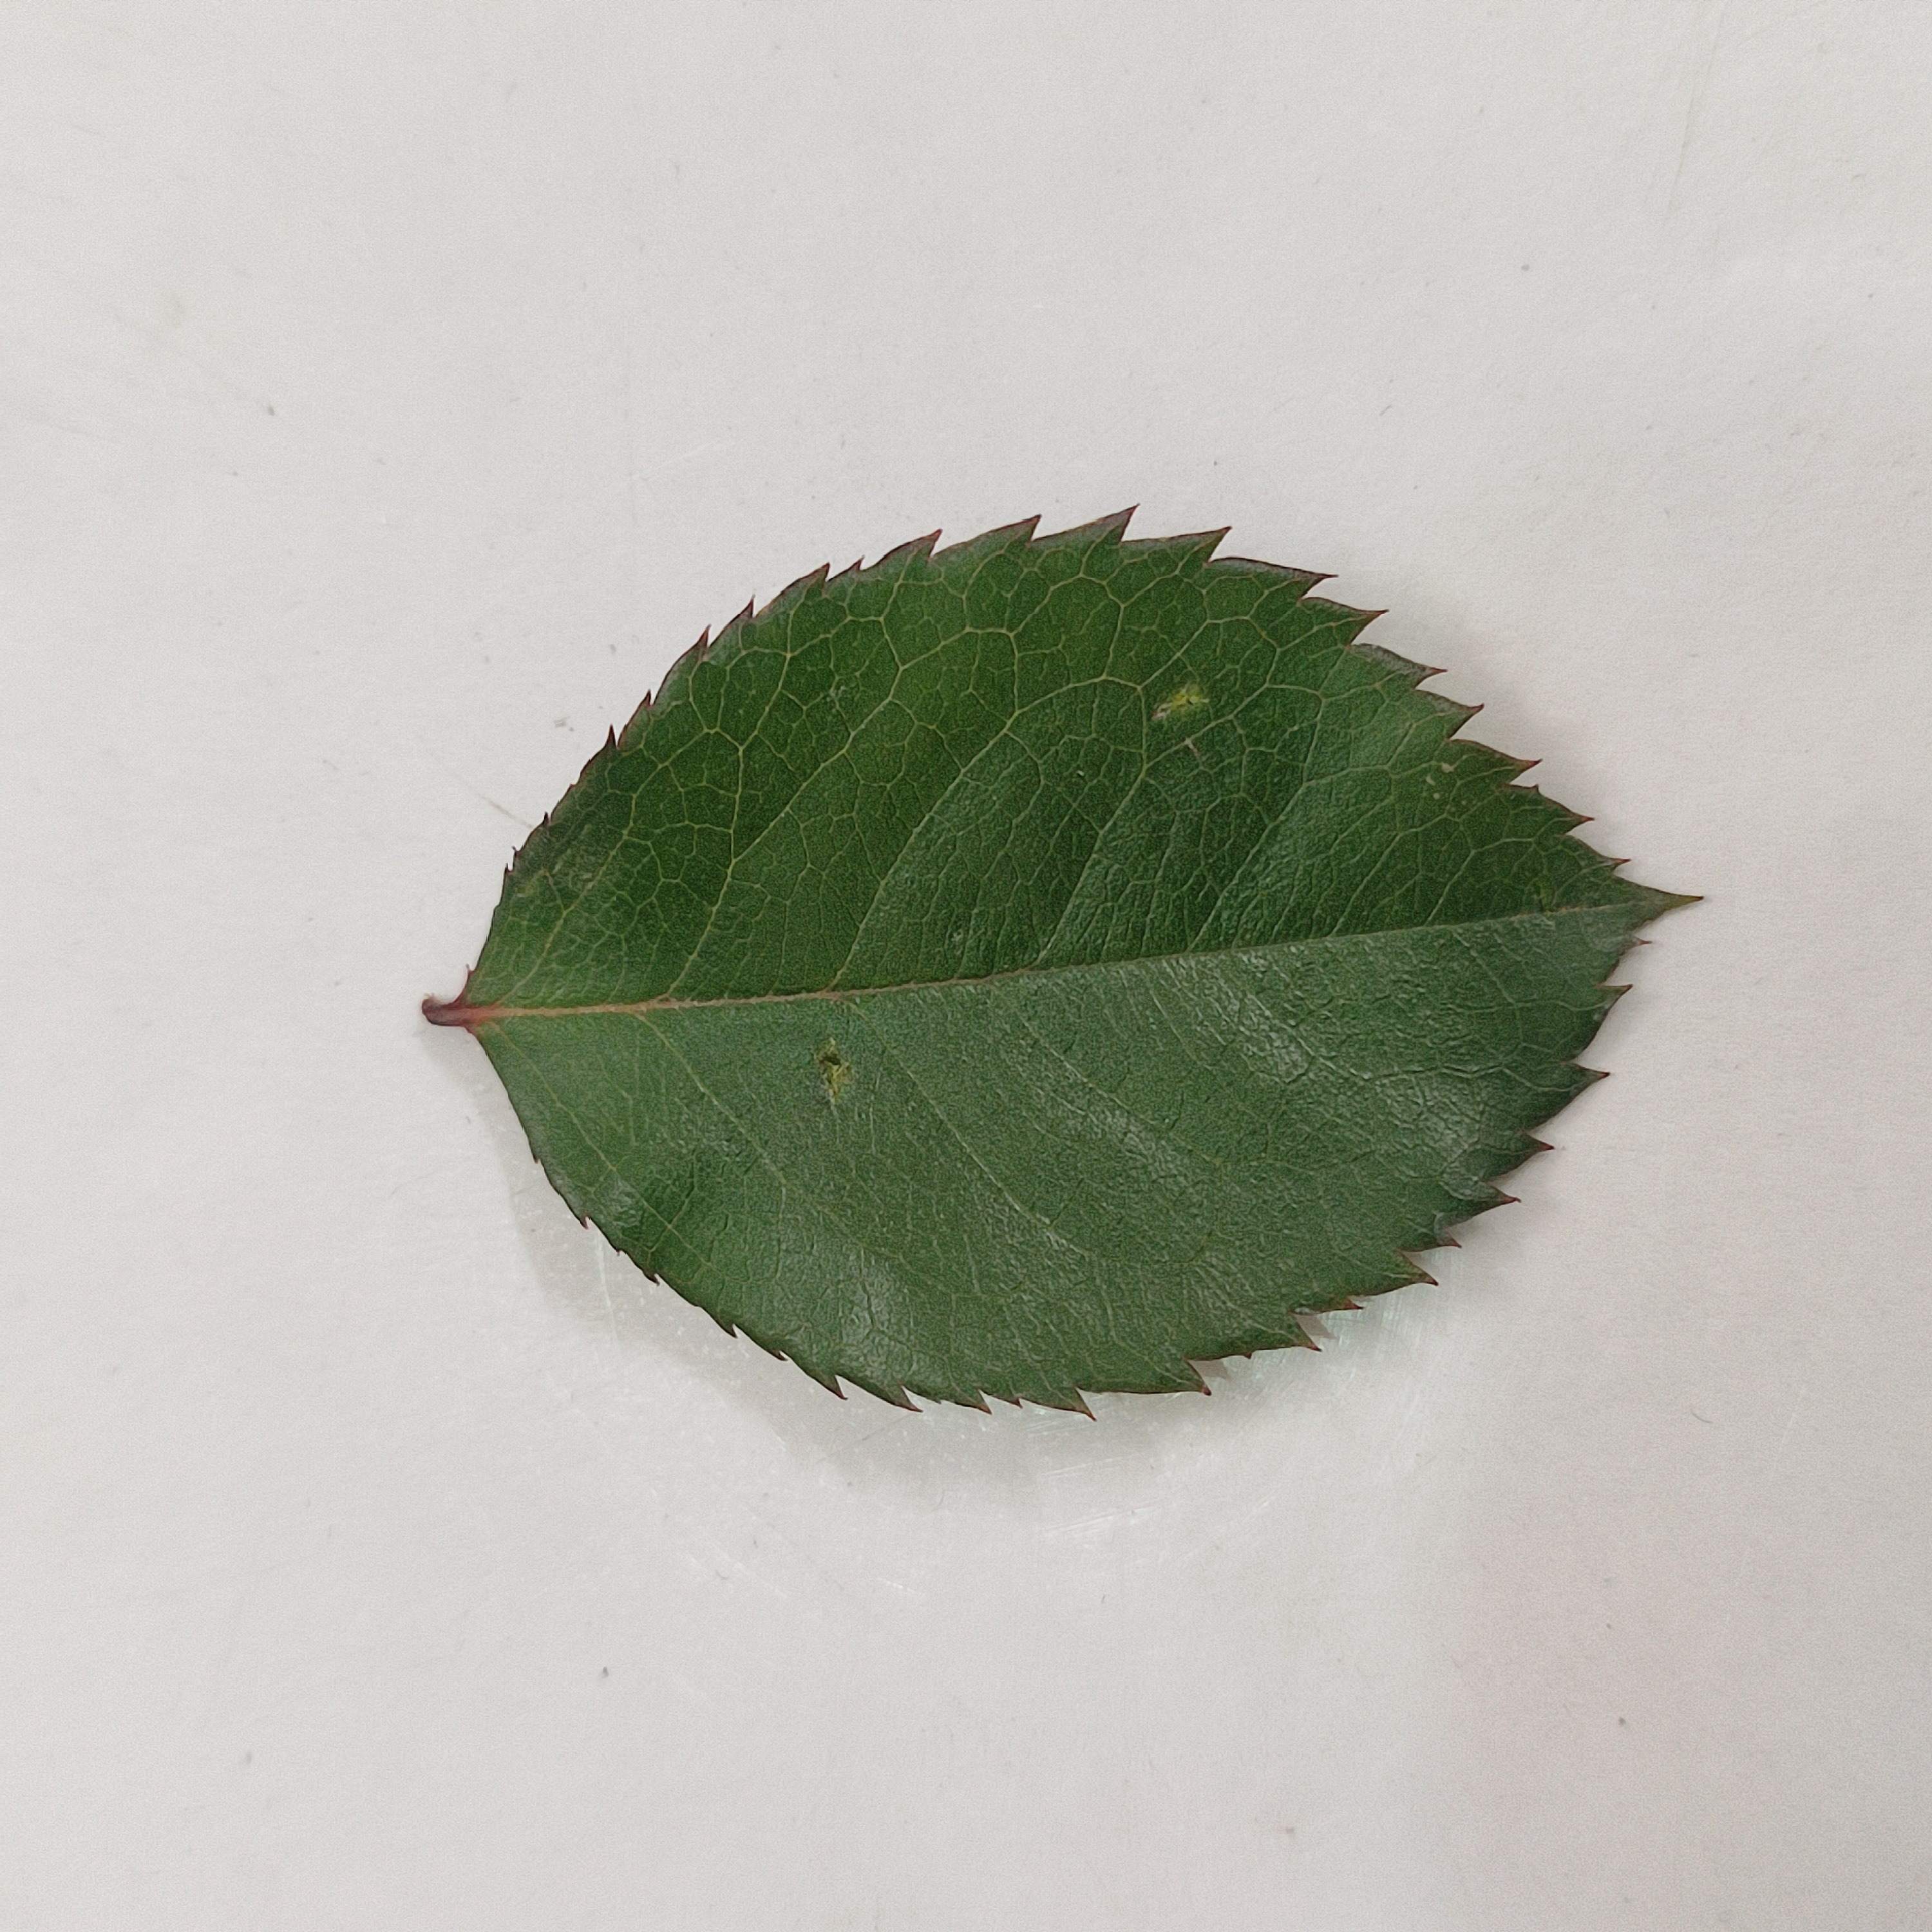
Label: Healthy Leaf